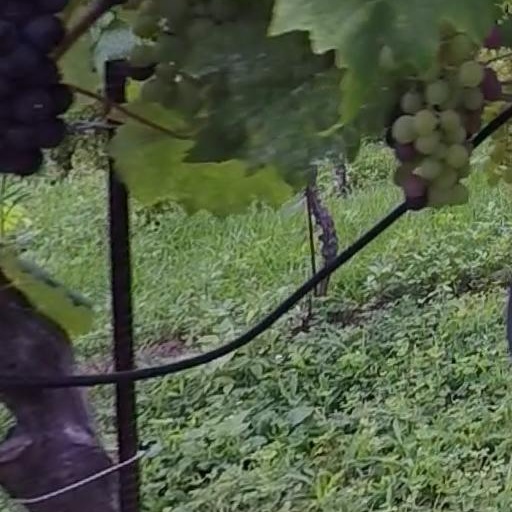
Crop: grape